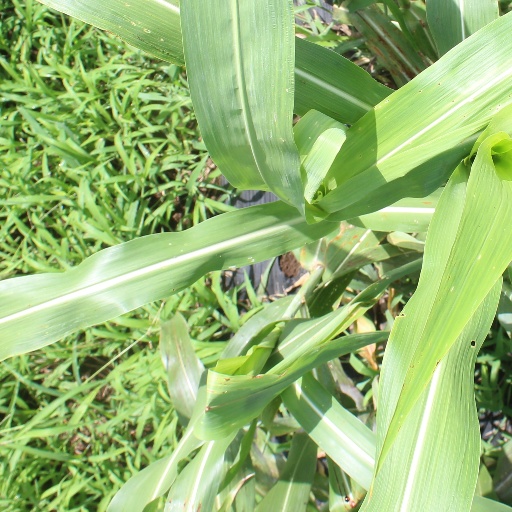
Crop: sorghum